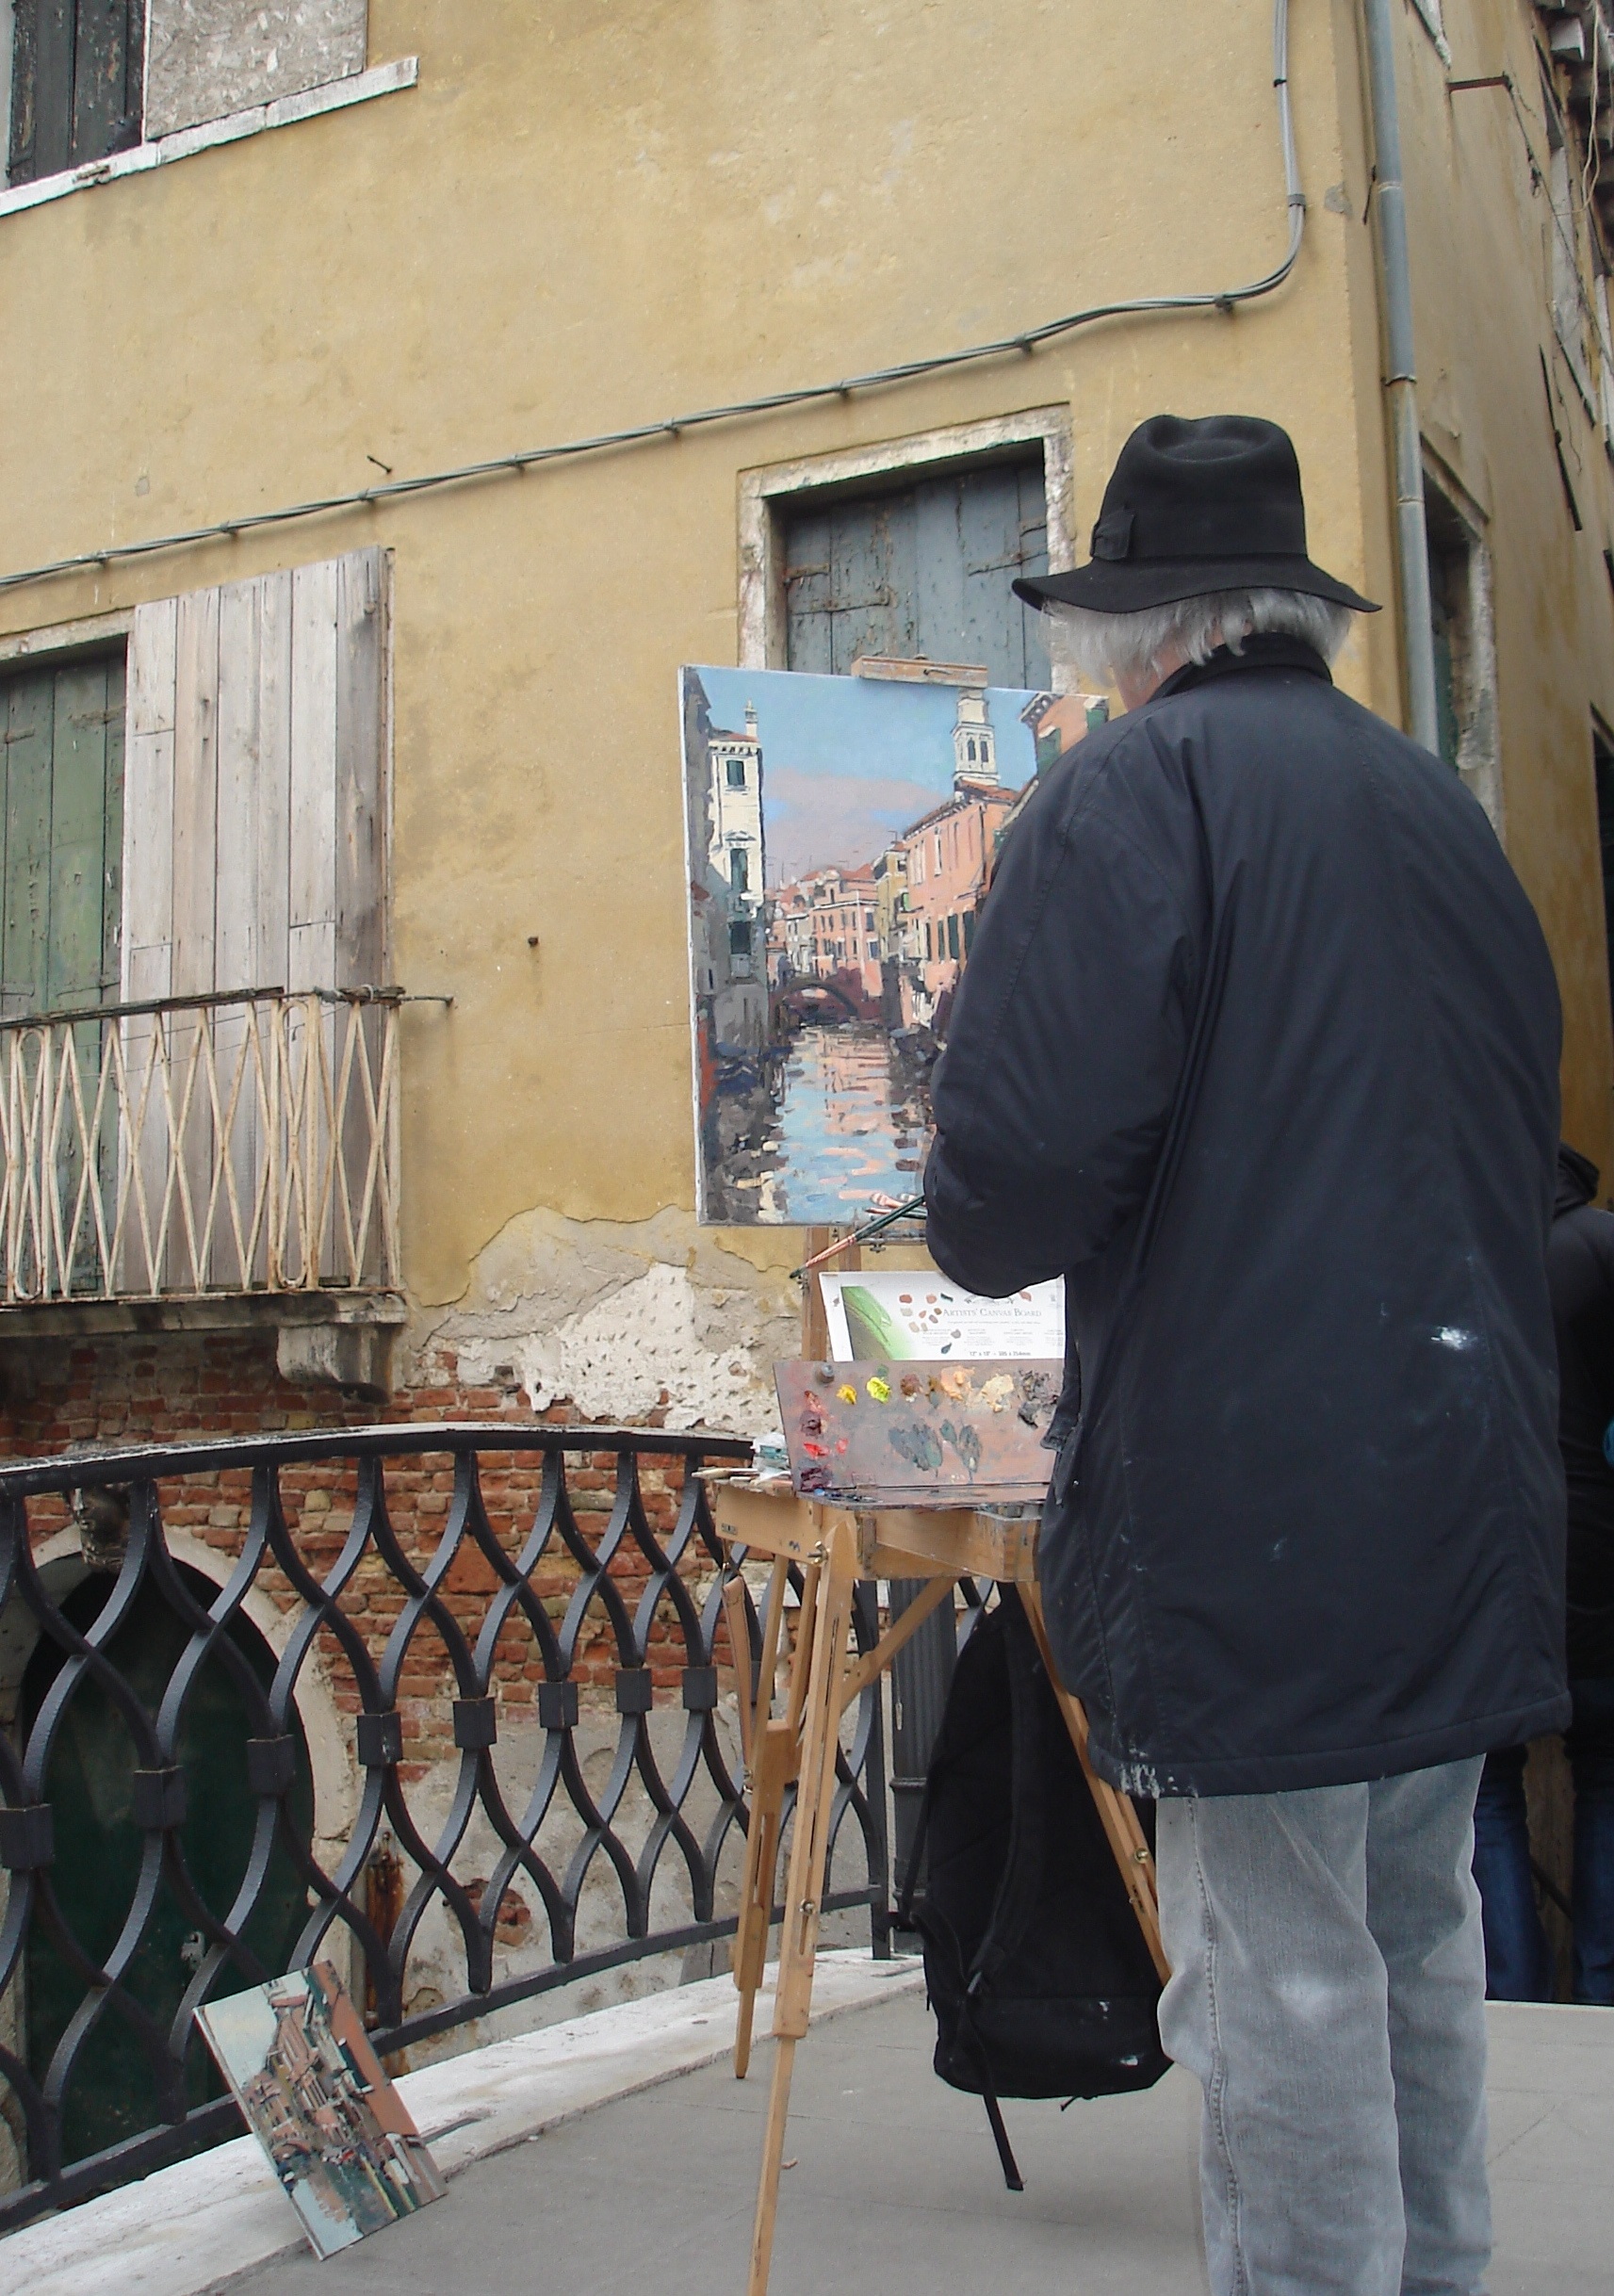
wood, road, street, house, wall, brush, artist, italy, paint, venice, painting, art, easel